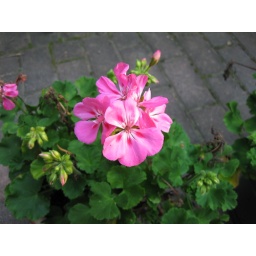
A little pink flower in my garden!